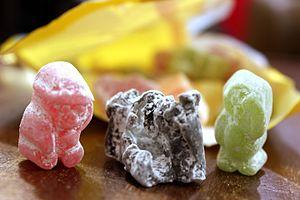
Un bonbon est une confiserie, généralement aromatisée avec divers goûts sucrés. Les bonbons sont vendus au poids en vrac ou conditionnés en sachet, emballés individuellement ou non. Le bonbon est un marché mondial lucratif et représente une récompense pour l'enfant qui en est la principale cible.